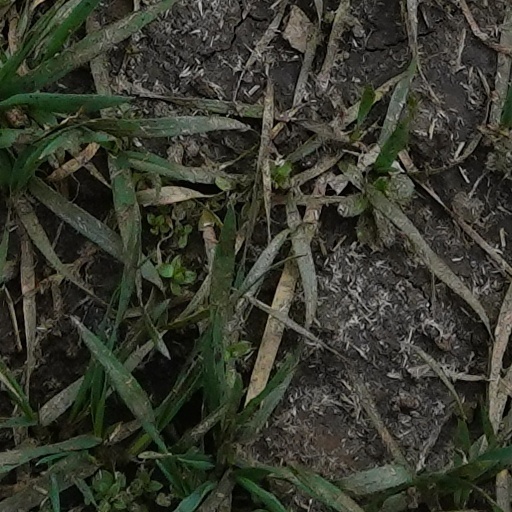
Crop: wheat